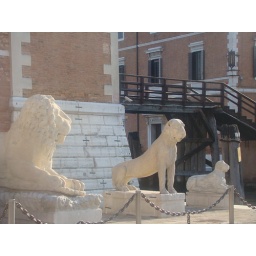
These lions were right in front of our door